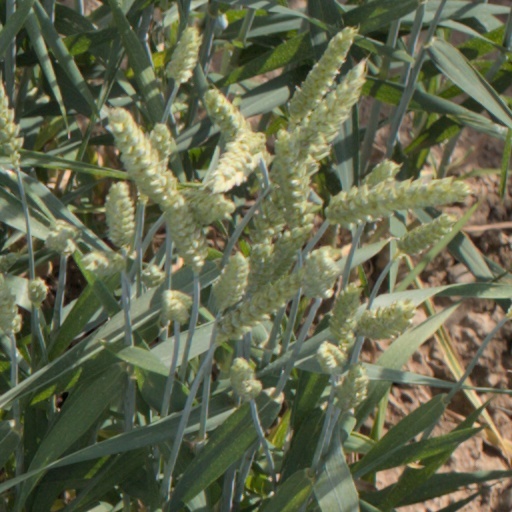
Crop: wheat